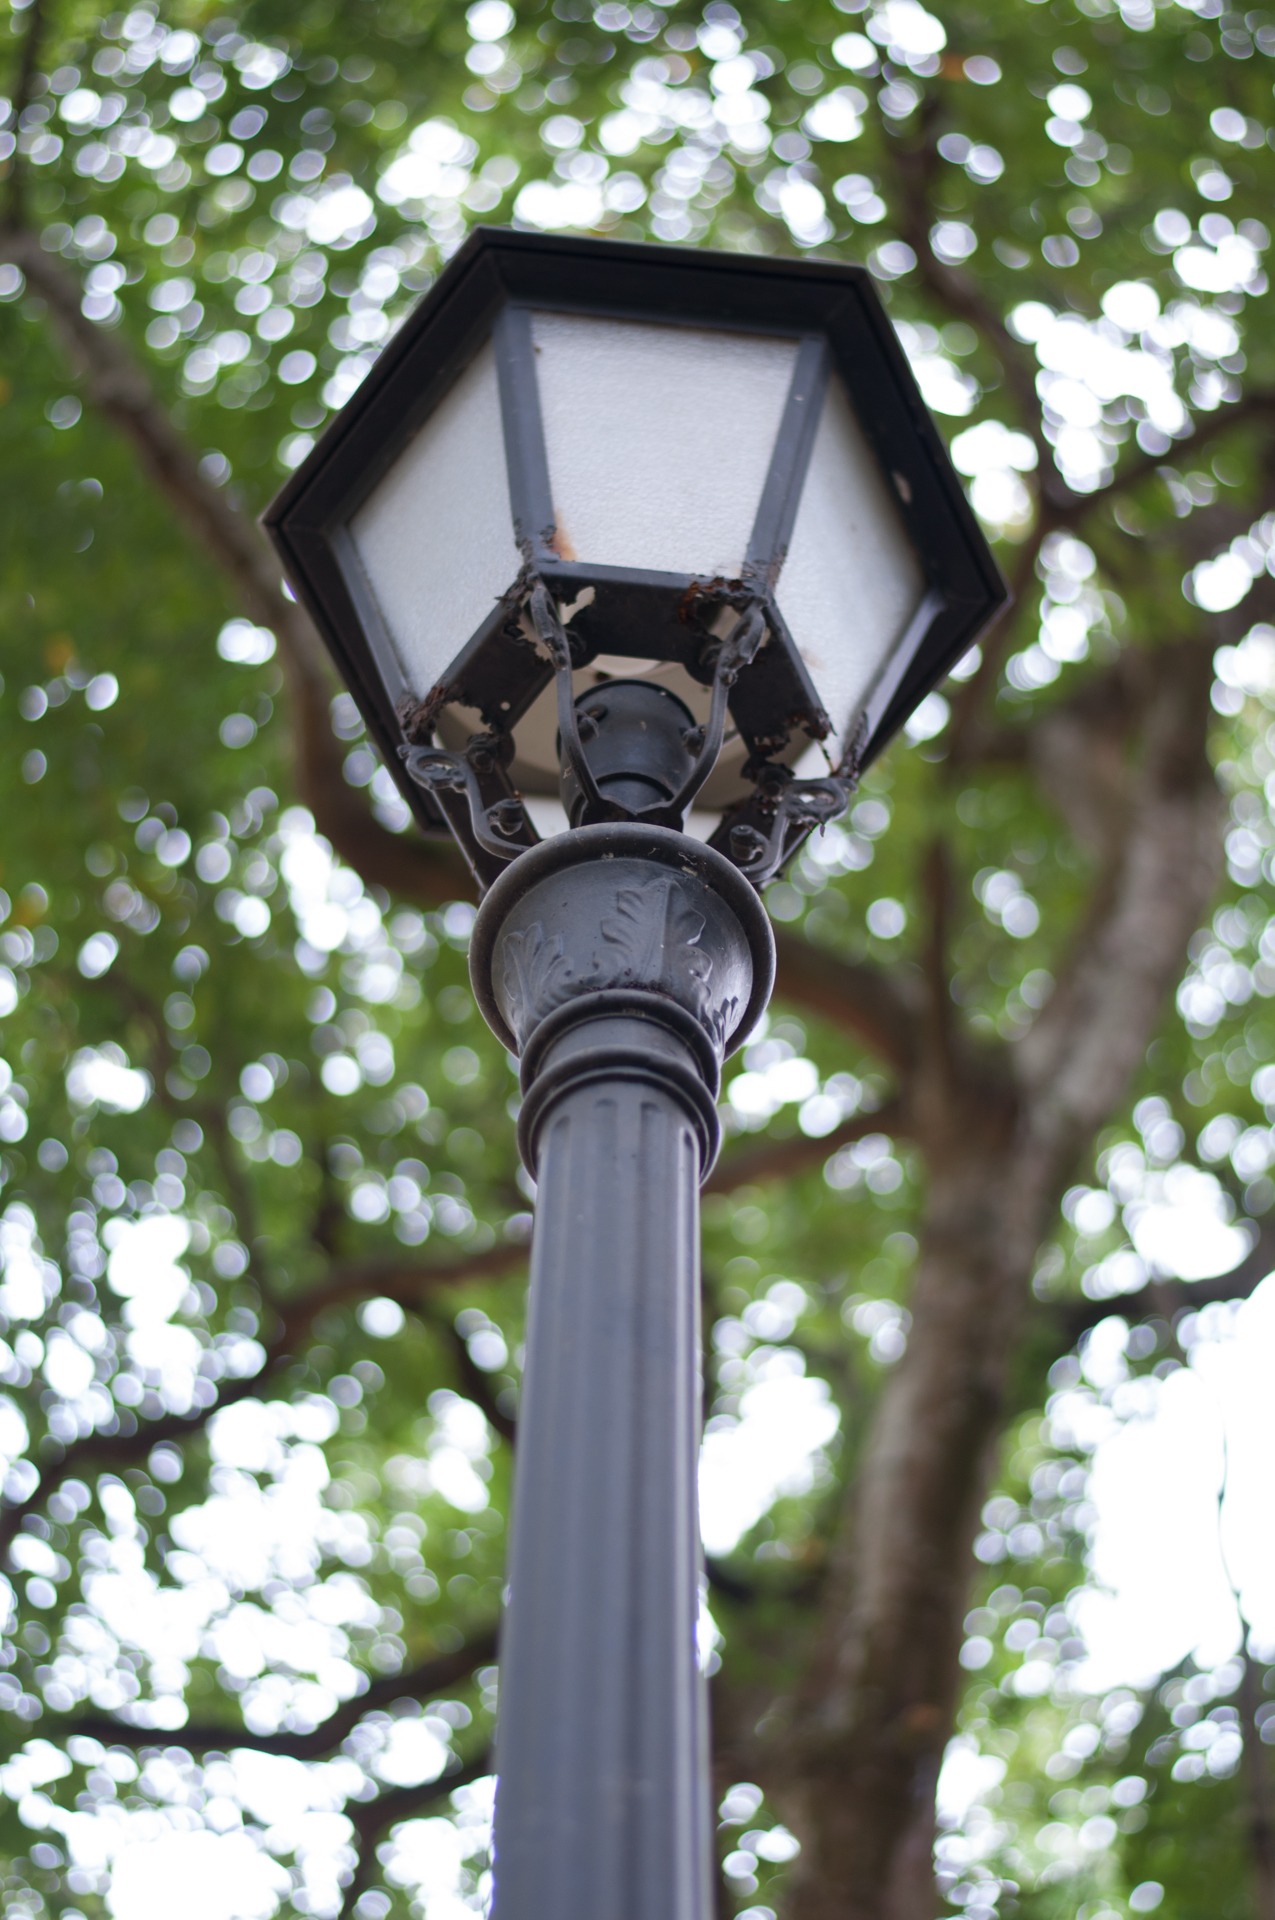
tree, light, window, green, street light, lamp post, lamp, lighting, street lamp, lights, light fixture, singapore, safe, outdoor structure